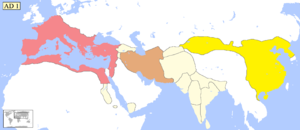
Les relations entre l'Empire romain et la Chine ont été essentiellement indirectes et ce tout au long de l’existence de ces deux empires. Il s'agit pour l'essentiel d'échanges occasionnels de marchandises, d'informations et de voyageurs entre l'Empire romain et la dynastie Han, ainsi qu'entre l'Empire byzantin et diverses dynasties chinoises. Ces empires se sont progressivement rapprochés avec l’expansion romaine au Proche-Orient et les incursions militaires chinoises dans l’Asie centrale. Les Romains comme les Chinois sont conscients que "l'autre" existe, mais cette conscience reste limitée et chaque empire a des connaissances très floues sur tout ce qui concerne l'autre. Seules quelques tentatives de contact direct sont connues grâce aux archives qui nous sont parvenues. De puissants empires tels que ceux des Parthes et des Kouchans séparent les deux pays et cherchent à maintenir le contrôle si lucratif qu'ils exercent sur le commerce de la soie. En définitive, ils empêchent tout contact direct entre ces deux puissances eurasiennes.
Le Xinjiang, ou Sin-kiang, officiellement la Région autonome ouïghoure du Xinjiang, est une des cinq régions autonomes de la République populaire de Chine.
Le Protectorat des Régions de l'Ouest est une administration impériale entre le IIᵉ et le VIIIᵉ siècle av. J.-C. chinoise pour pacifier les Régions de l'Ouest de la Chine ancienne.